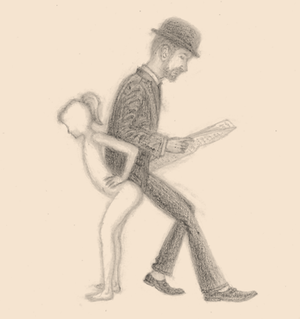
Meuble humain, human furniture, forniphilie, forniphilia.